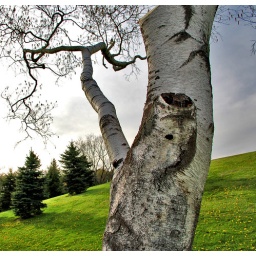
This white barked tree against a beautiful blue spring sky and lush green grass